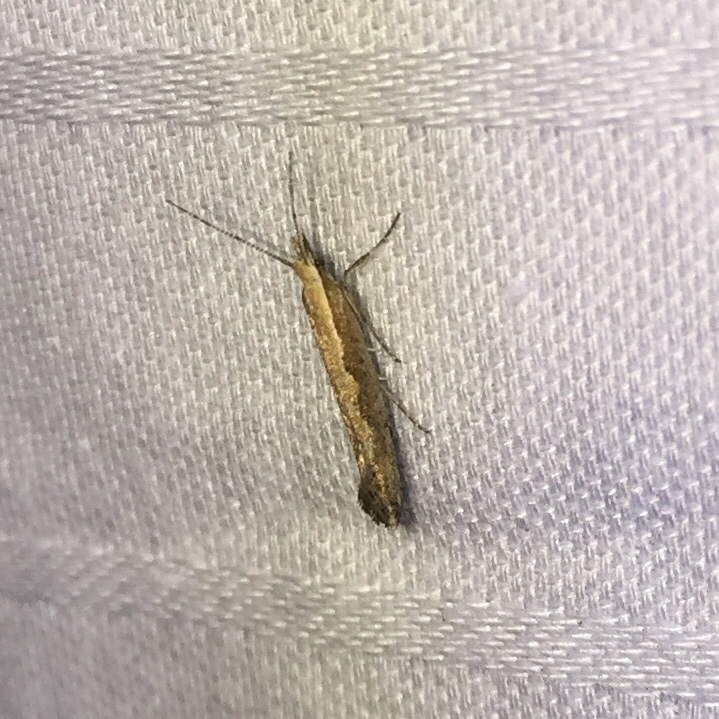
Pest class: diamondback_moth